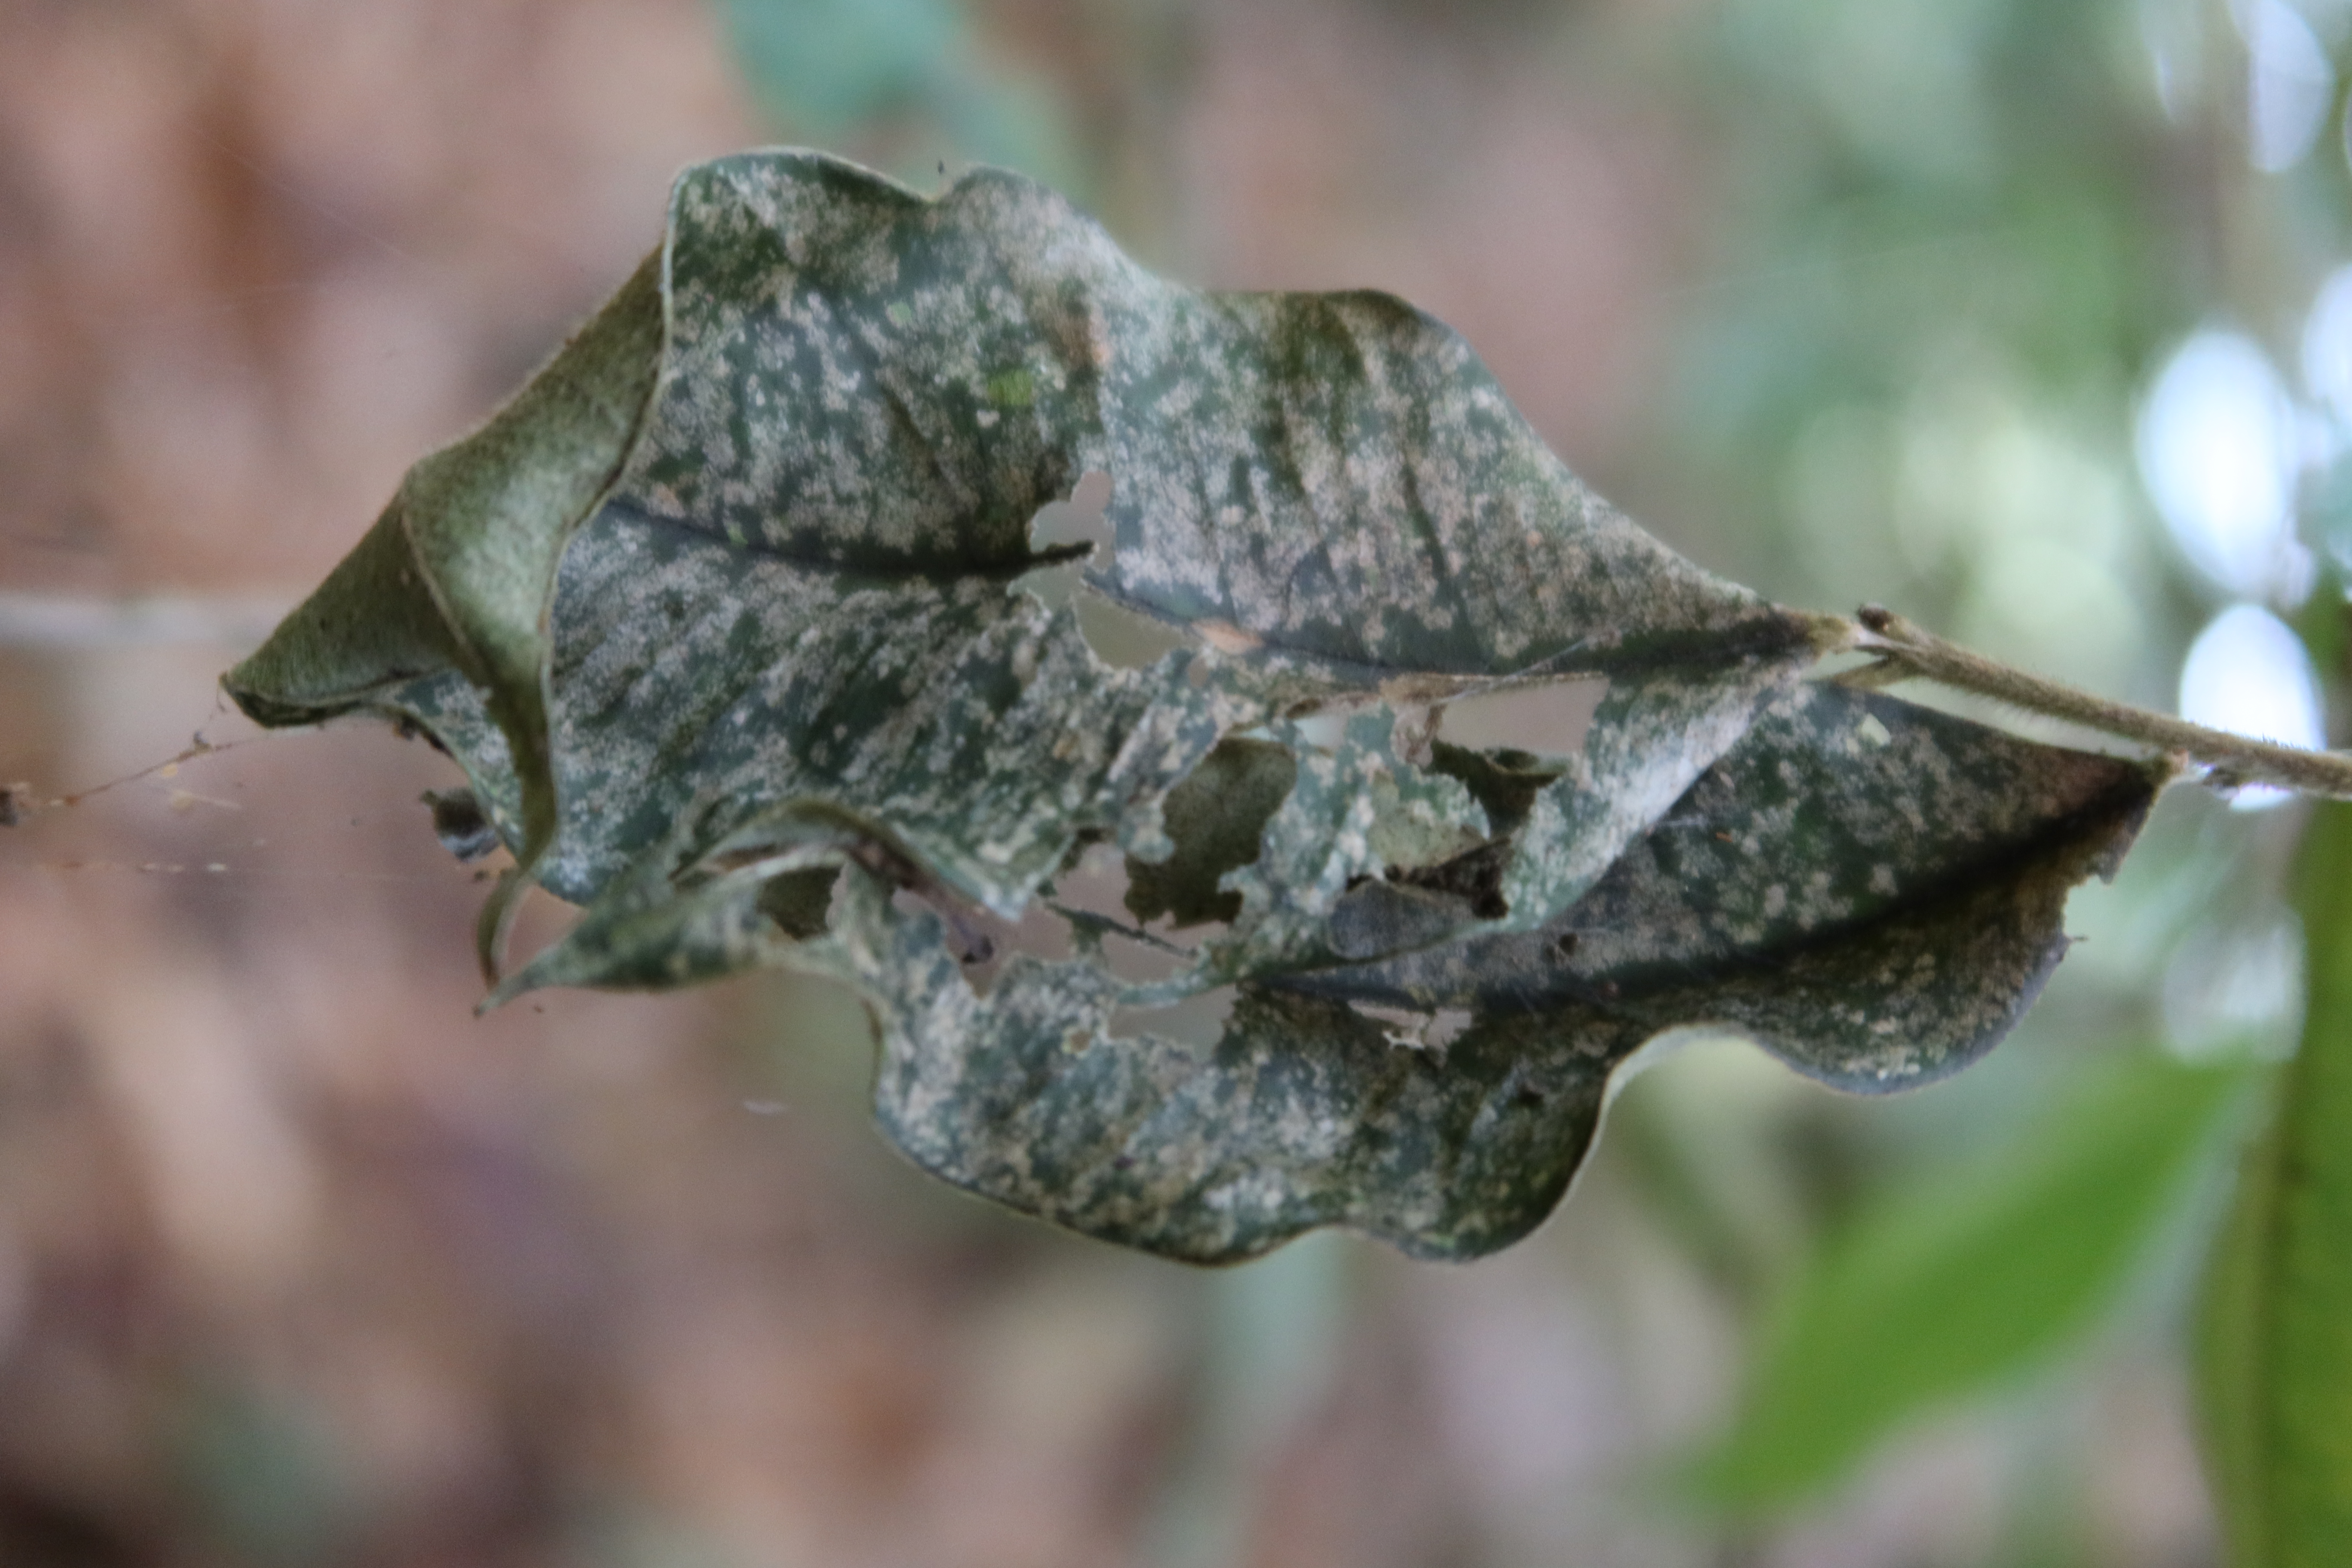
Label: Translucent lesion